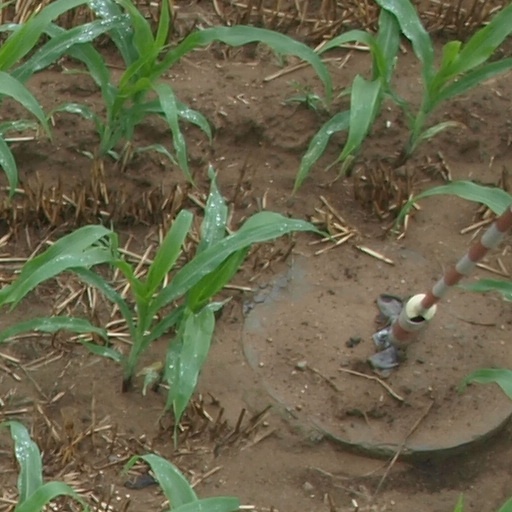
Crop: maize; corn